James Job Holland

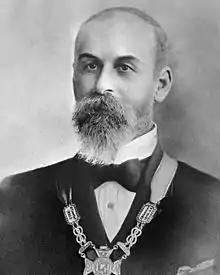

James Job Holland (1841 – 31 August 1922) was a Liberal Party Member of Parliament in Auckland, New Zealand, and the mayor of Auckland from 1893 to 1896.